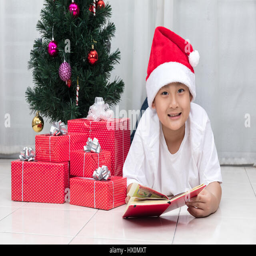
happy little boy reading book beside presents in the living room at home